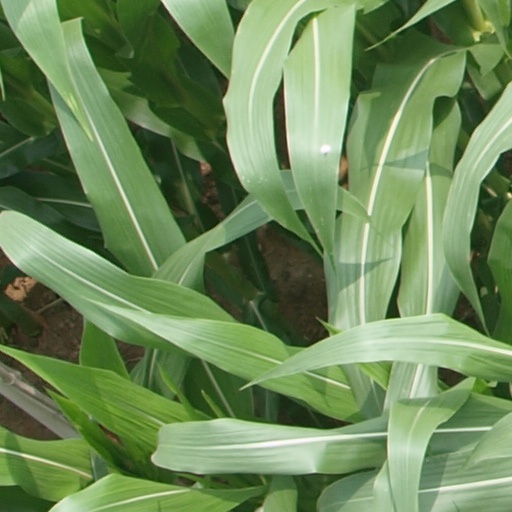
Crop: maize; corn